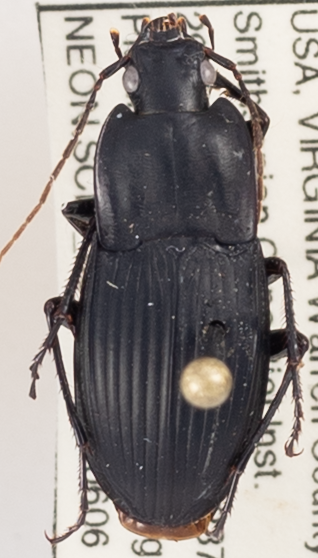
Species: Dicaelus elongatus
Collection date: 2019-06-06
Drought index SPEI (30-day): -0.048
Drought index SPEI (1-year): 2.09
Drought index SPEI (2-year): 2.09